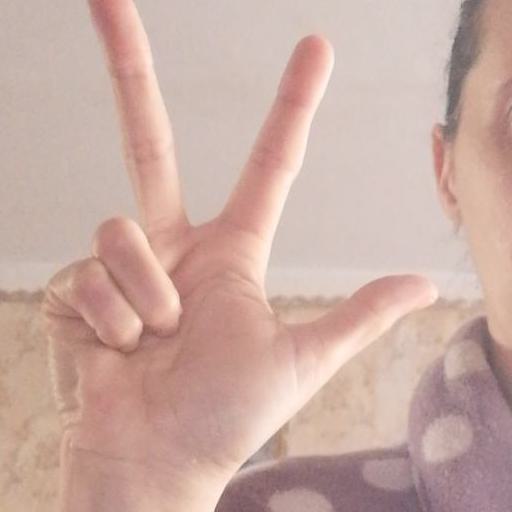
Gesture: three2